Ill Bill

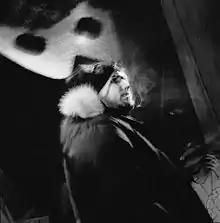
NYC 1998

Circle of Tyrants was an underground hip hop group consisting of Necro, Ill Bill, Mr Hyde and Goretex. The group released a self-titled studio album in 2005 on Necro's Psycho-Logical-Records. Necro produced all tracks on the album. The four members often collaborated on each other's solo projects.